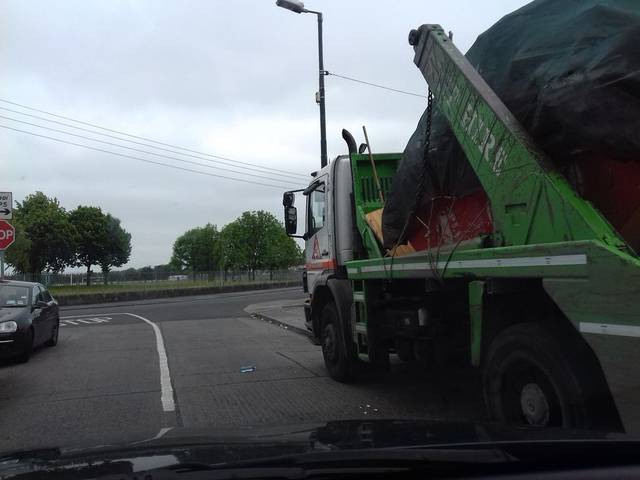
Region: Ireland
Coordinates: 53.393, -6.311